Portlethen railway station

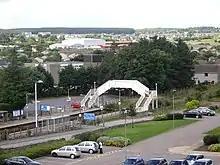
Overview of the station, July 2009

Unstaffed, the facilities at the station are minimal, consisting of two car parks (and sets of bike racks), and shelters and benches on each platform. There is, however, step-free access to and between the platforms (the latter via Cookston Road). There is a ticket machine in shelter on platform 2.